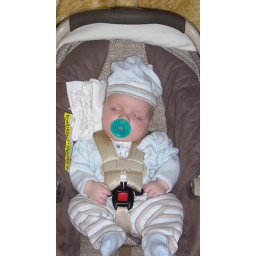
Charlie in his car seat